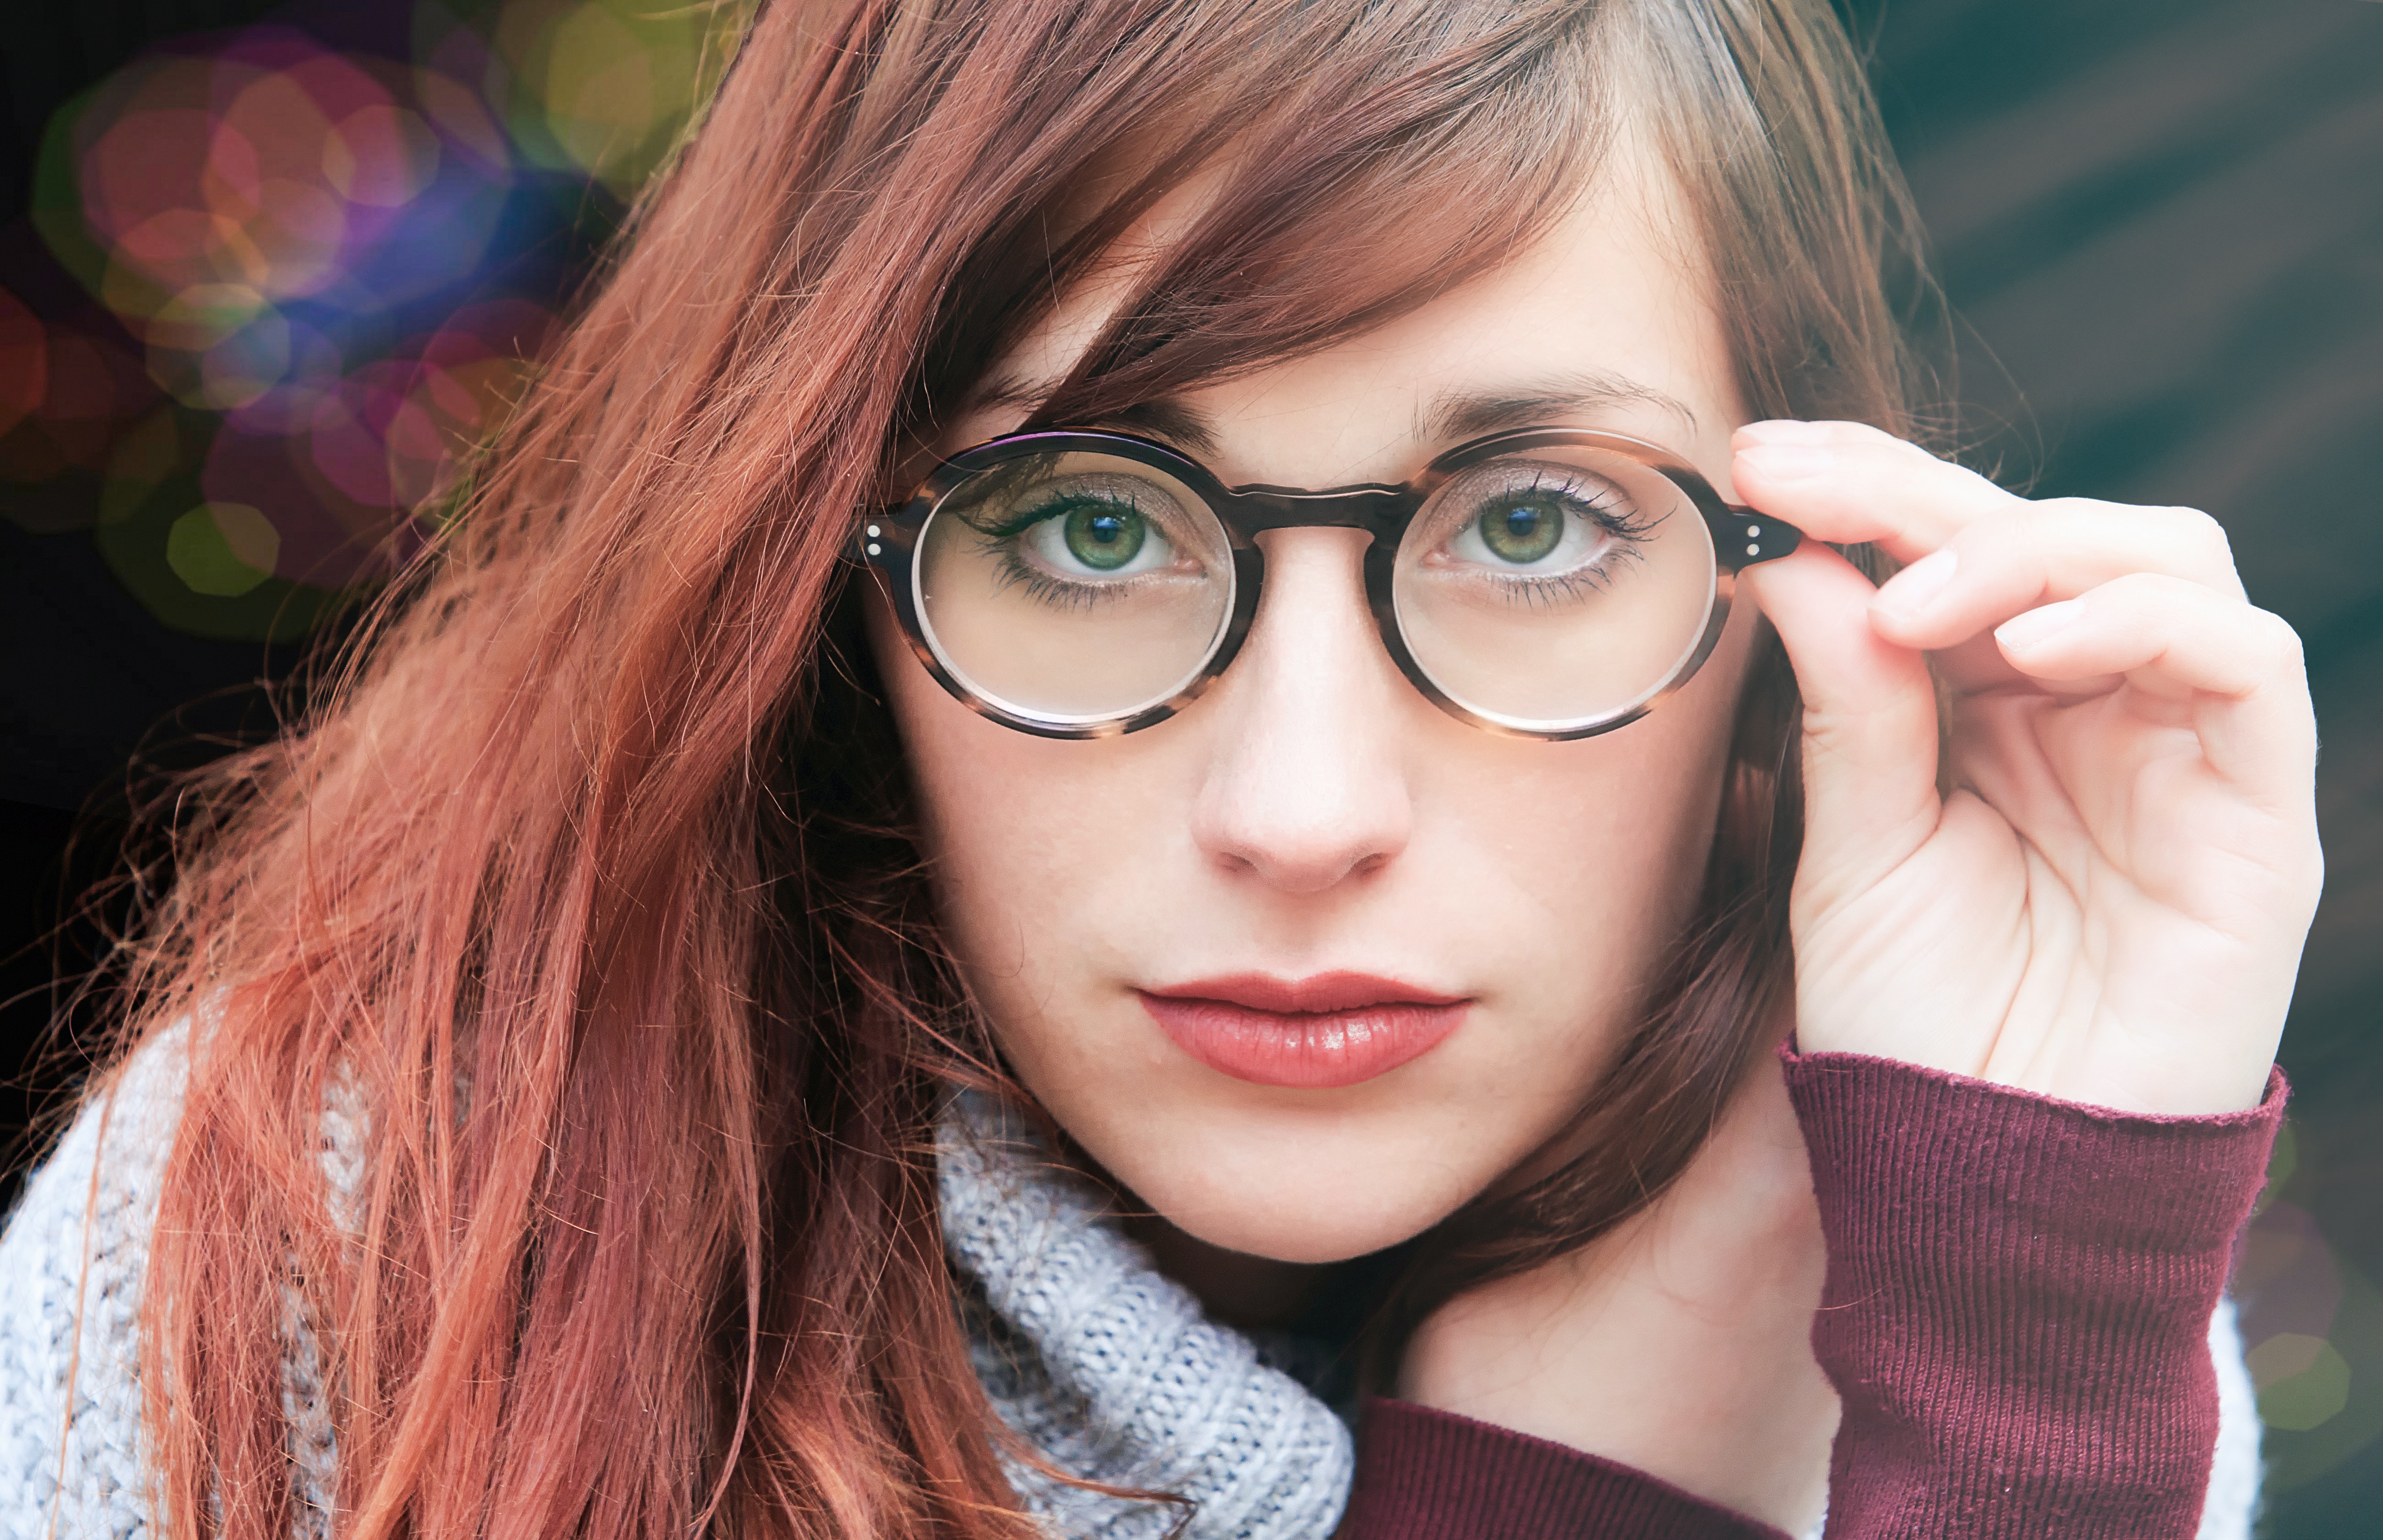
eyewear, glasses, vision care, eyebrow, beauty, human hair color, nose, girl, eye, lip, hairstyle, cheek, brown hair, close up, hair coloring, cool, smile, long hair, bangs, portrait, eyelash, portrait photography, red hair